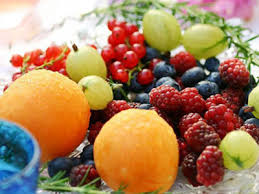
Label: trash